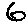
Label: 6